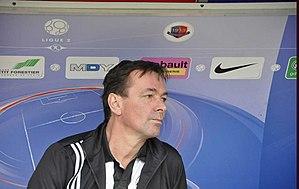
Stéphane Paille lors du centenaire du Stade Malherbe Caen le 13 octobre 2013
Stéphane Paille, né le 27 juin 1965 à Scionzier et mort le 27 juin 2017 à Lyon, est un footballeur international et entraîneur français.
La Jeunesse sportive madinet Béjaïa, plus couramment abrégé en JSM Béjaia ou encore en JSMB, est un club algérien de football fondé officiellement le 17 mai 1936 et basé dans la ville de Béjaia.